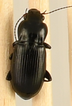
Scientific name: Amara alpina
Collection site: Niwot Ridge NEON (NIWO), plot NIWO_006